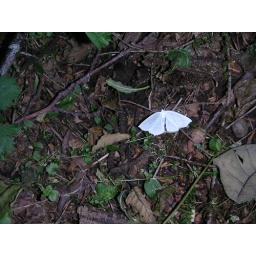
just off the river in the forest